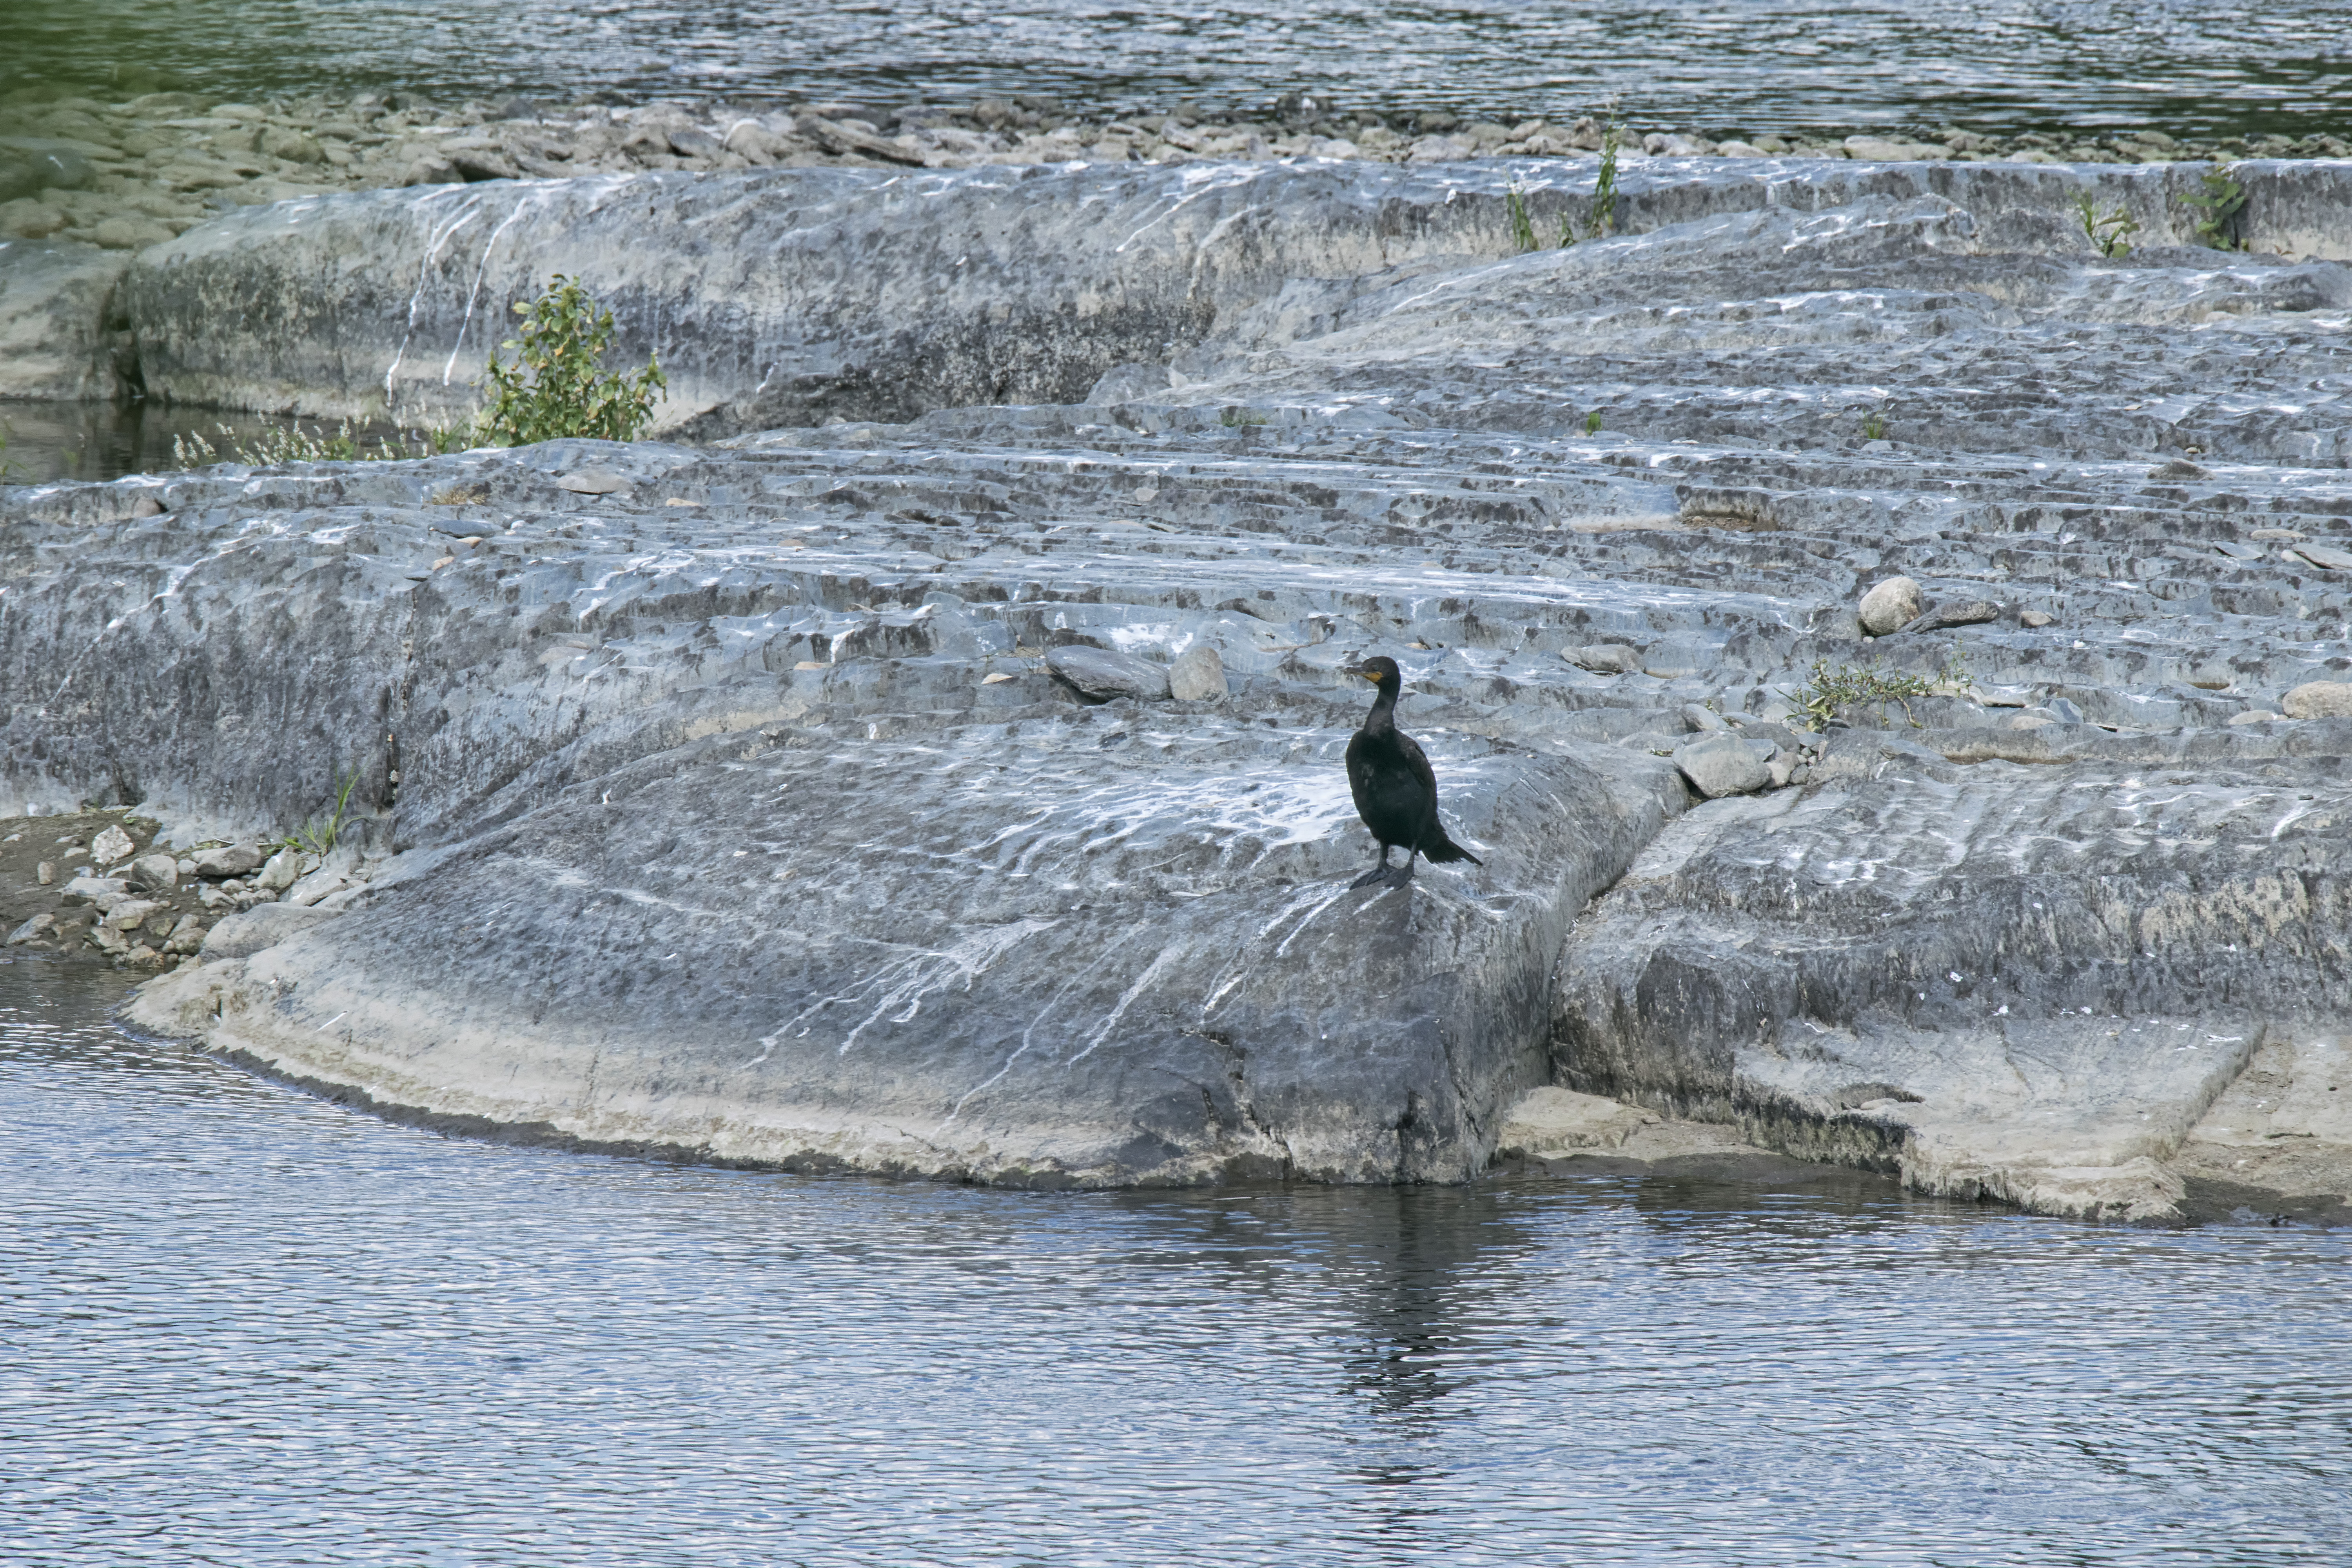
bird, river, wildlife, canada, double, a, quebec, cormorant, crested, sherbrooke, oiseau, cormoran, aigrettes